T. Claude Ryan

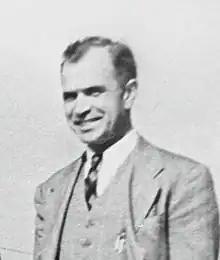

Tubal Claude Ryan (January 3, 1898 – September 11, 1982) was an American aviator born in Parsons, Kansas. Ryan was best known for founding several airlines and aviation factories.